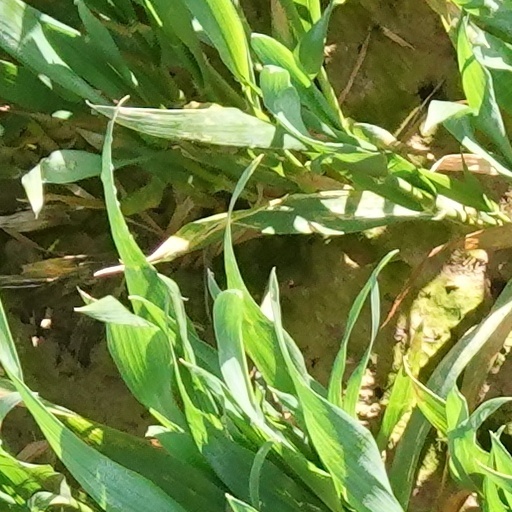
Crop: wheat